List of DC Comics characters: K

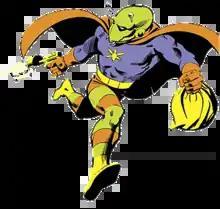
Interior artwork from Batman Family #15 (December 1977), art by Michael Golden.

Killer Moth (Drury Walker) is a supervillain appearing in comic books published by DC Comics, usually as an adversary and foil of Batman. Killer Moth first appeared in "Batman" #63 (February 1951) and was created by Bill Finger, Dick Sprang, and Lew Sayre Schwartz. In his original incarnation, Killer Moth has no superhuman abilities, but relies on the vast array of equipment he had developed, including a Mothmobile, zipline cables, a cocoon gun, and an air pistol.